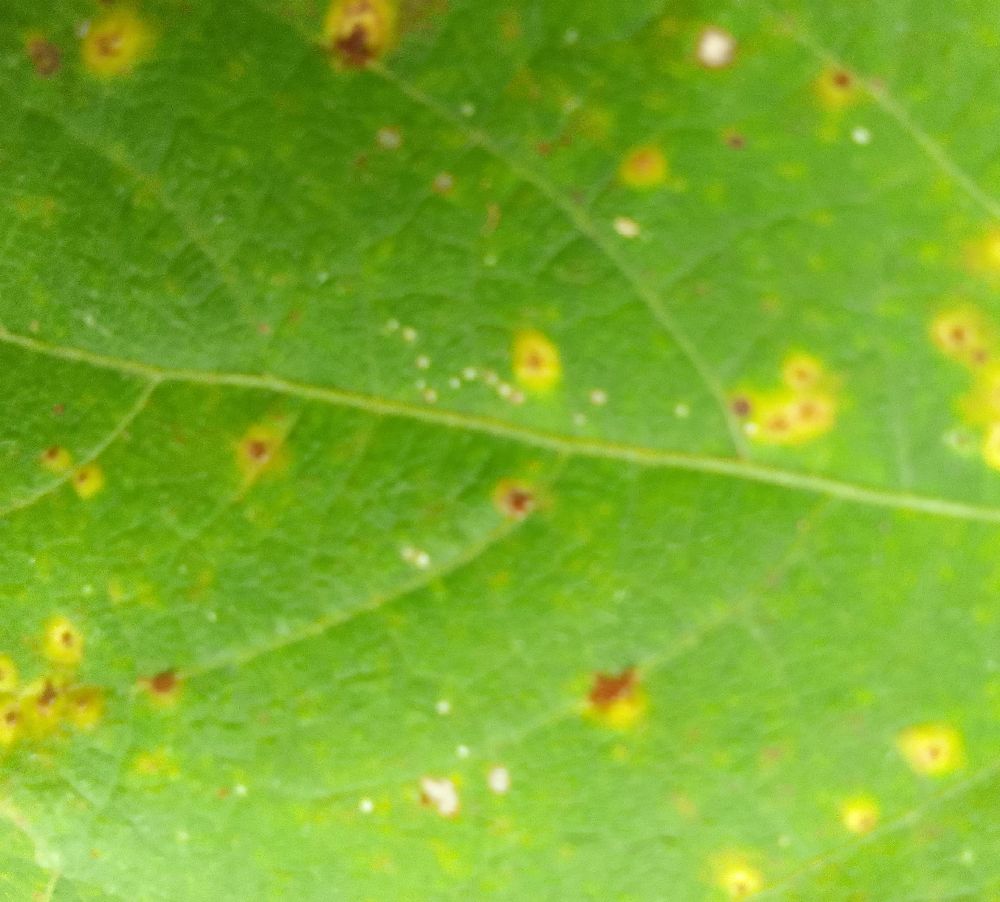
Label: rust